Pau, Pyrénées-Atlantiques

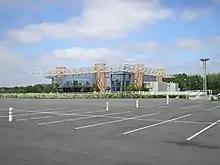
The

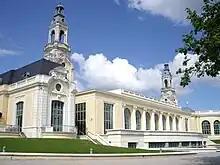
The

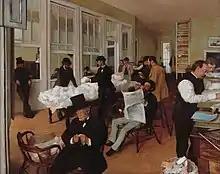
Edgar Degas, "Le Bureau du coton à la Nouvelle-Orléans" (The cotton office in New Orleans), 1873, at the Musée des Beaux-Arts de Pau

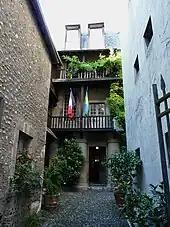
Entrance to the , on "Rue Tran"

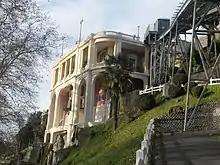
The

The "Comédie des Mutins" in Lescar, in the Pau agglomeration, can be added to this list.